Franconian cuisine

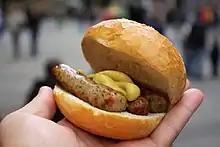
»Drei im Weggla« (Three in a bun)

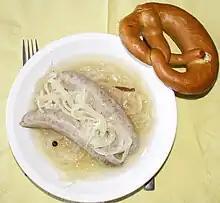
Saure Zipfel

Most people think of the typical and supraregional known "Nürnberger Bratwürste" when they think of Franconian food. These small sausages are made of pork and originate in the city zone of Nürnberg (and only this area is authorized to call the sausages "Nürnberger"). They are commonly served and eaten in threes: either as "Drei im Weggla" which means three sausages served in a roll or as a dish containing six of these sausages and cabbage.